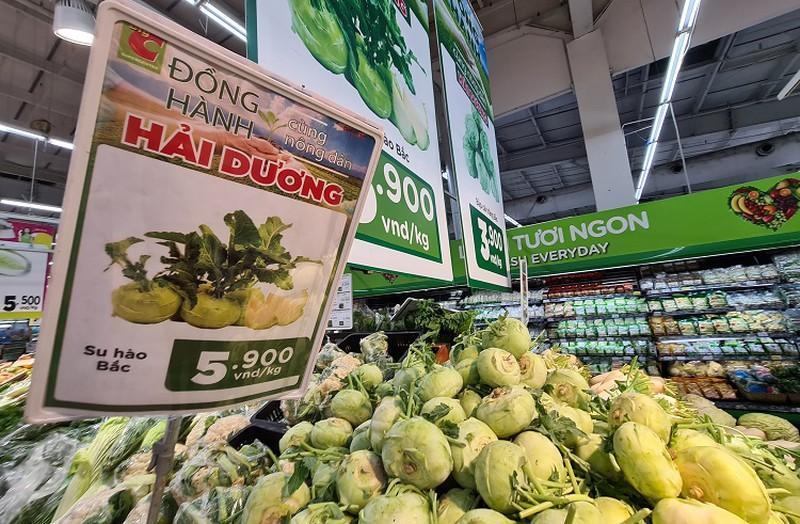
có nhiều mặt hàng rau củ đang được bày bán trên kệ hàng